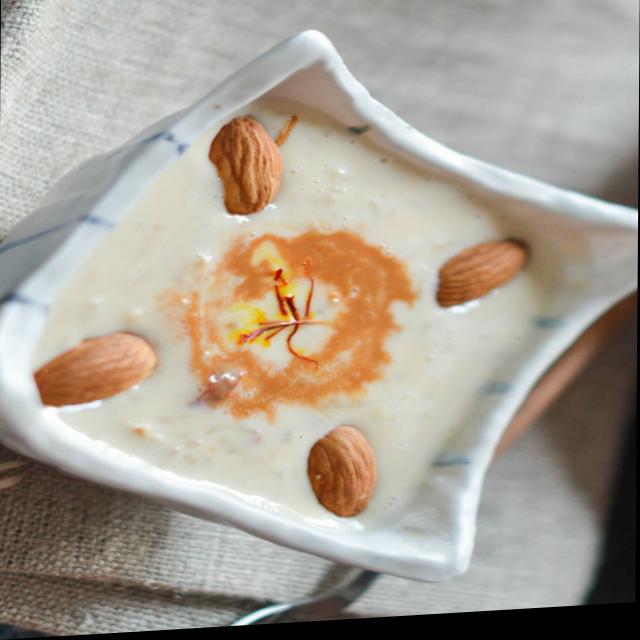
Dish: kheer